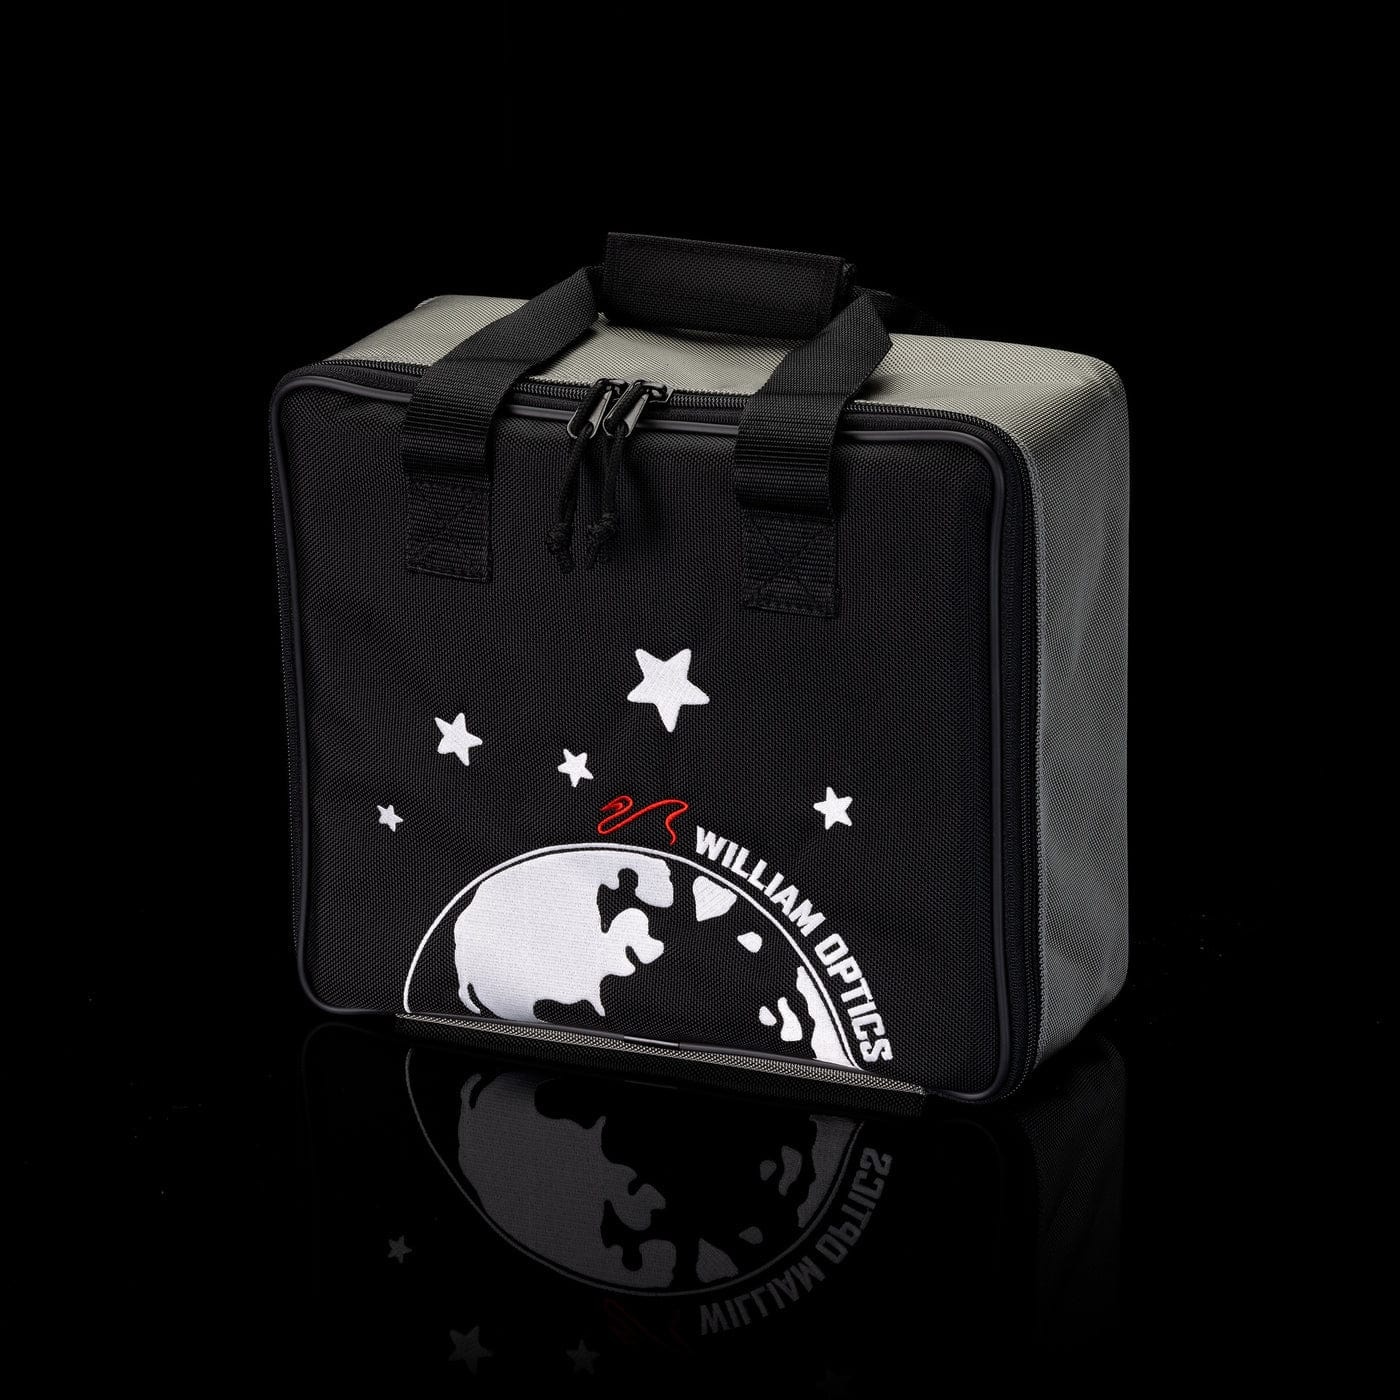
William Optics Soft Carry Case for Z61 - BG-60
Soft carry case for Zenithstar 61 telescope. Made of high quality nylon fabric with water resistant coating on the inside surface. Features the company name and swan logo on the outside, carrying handles, and shoulder strap. Please note that the case is not padded and foam is not included. This bag requires that you use the original foam that your Zenithstar 61 telescope came boxed in.
Brand: William Optics
Category: Cameras & Optics > Camera & Optic Accessories > Optic Accessories > Optics Bags & Cases > Telescope Bags